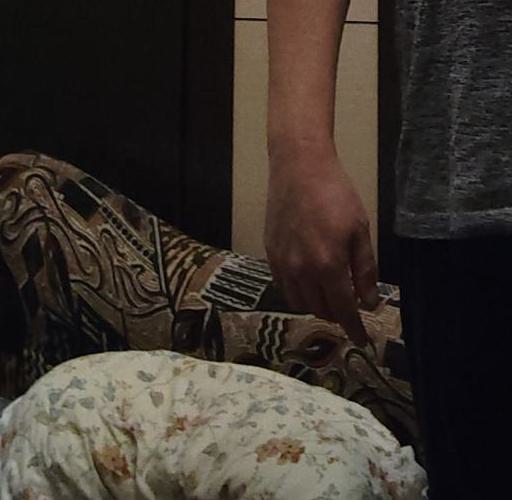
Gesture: no_gesture